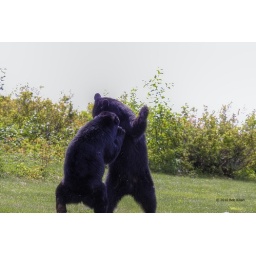
Taku Lake Lodge, 2 female black bears fighting over a cub